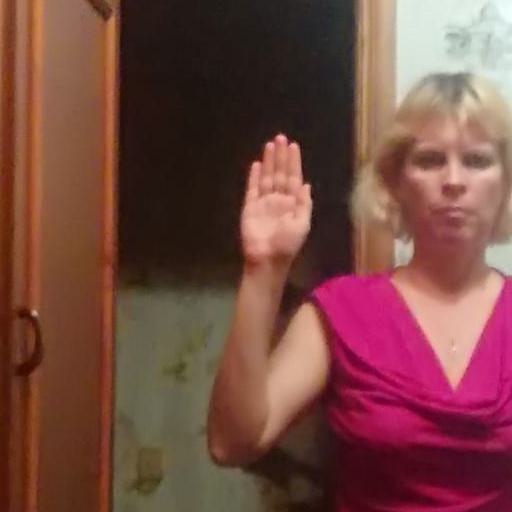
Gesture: stop